Hardangerbunad

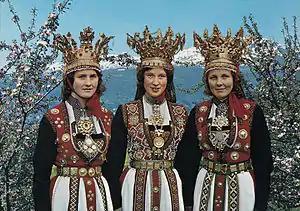
Women in Hardangerbunad bridal costumes

Hardangerbunad is a collective term for bunads from the villages in the traditional district of Hardanger, Norway, with various local varieties. The bunad includes the areas Kvam, Granvin, Ulvik, Eidfjord, Jondal, Ullensvang and Odda.